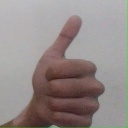
अक्षर: थ